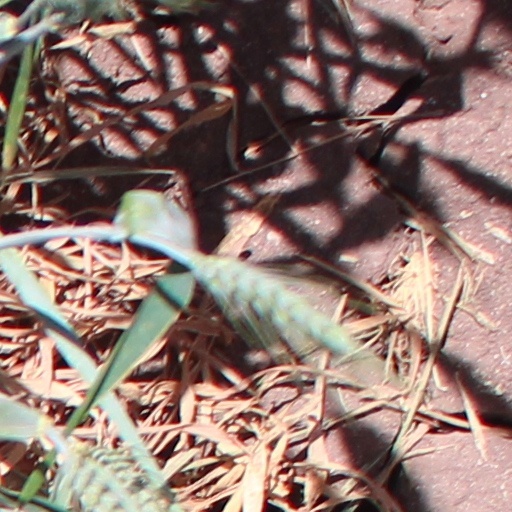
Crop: wheat